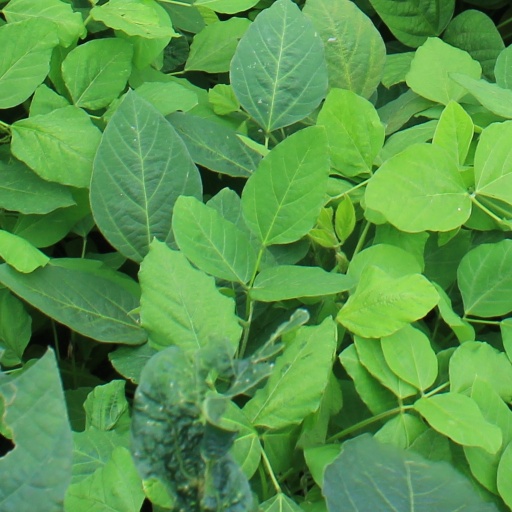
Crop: soybean